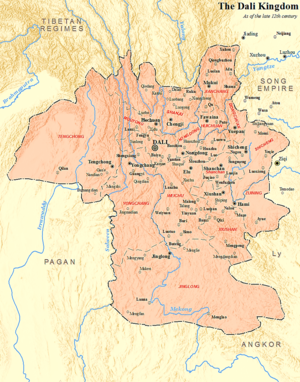
Le Royaume de Dali est un royaume bai correspondant approximativement à l'actuelle province chinoise du Yunnan, Fondé en 937 par Duan Siping, il fut gouverné par la dynastie Duan. Sa capitale était Dali, située au bord du lac Erhai, sur les contreforts du plateau tibétain. Il fut dirigé par 5 rois dont les règnes sont divisés en 22 ères royales.